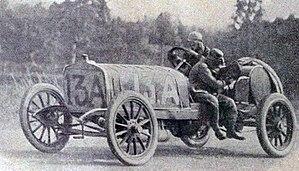
Albert Clément au Grand Prix de l'ACF 1906, en pleine vitesse à Saint-Mars-la-Brière
Albert Clément, né le 7 juillet 1883 à Paris et mort le 17 mai 1907 à Saint-Martin-en-Campagne, est un pilote automobile français.